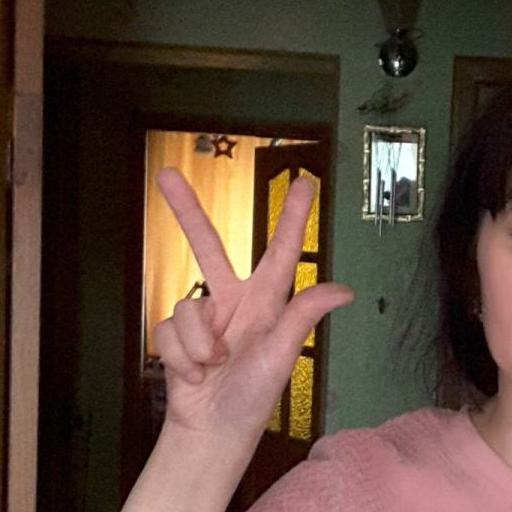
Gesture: three2